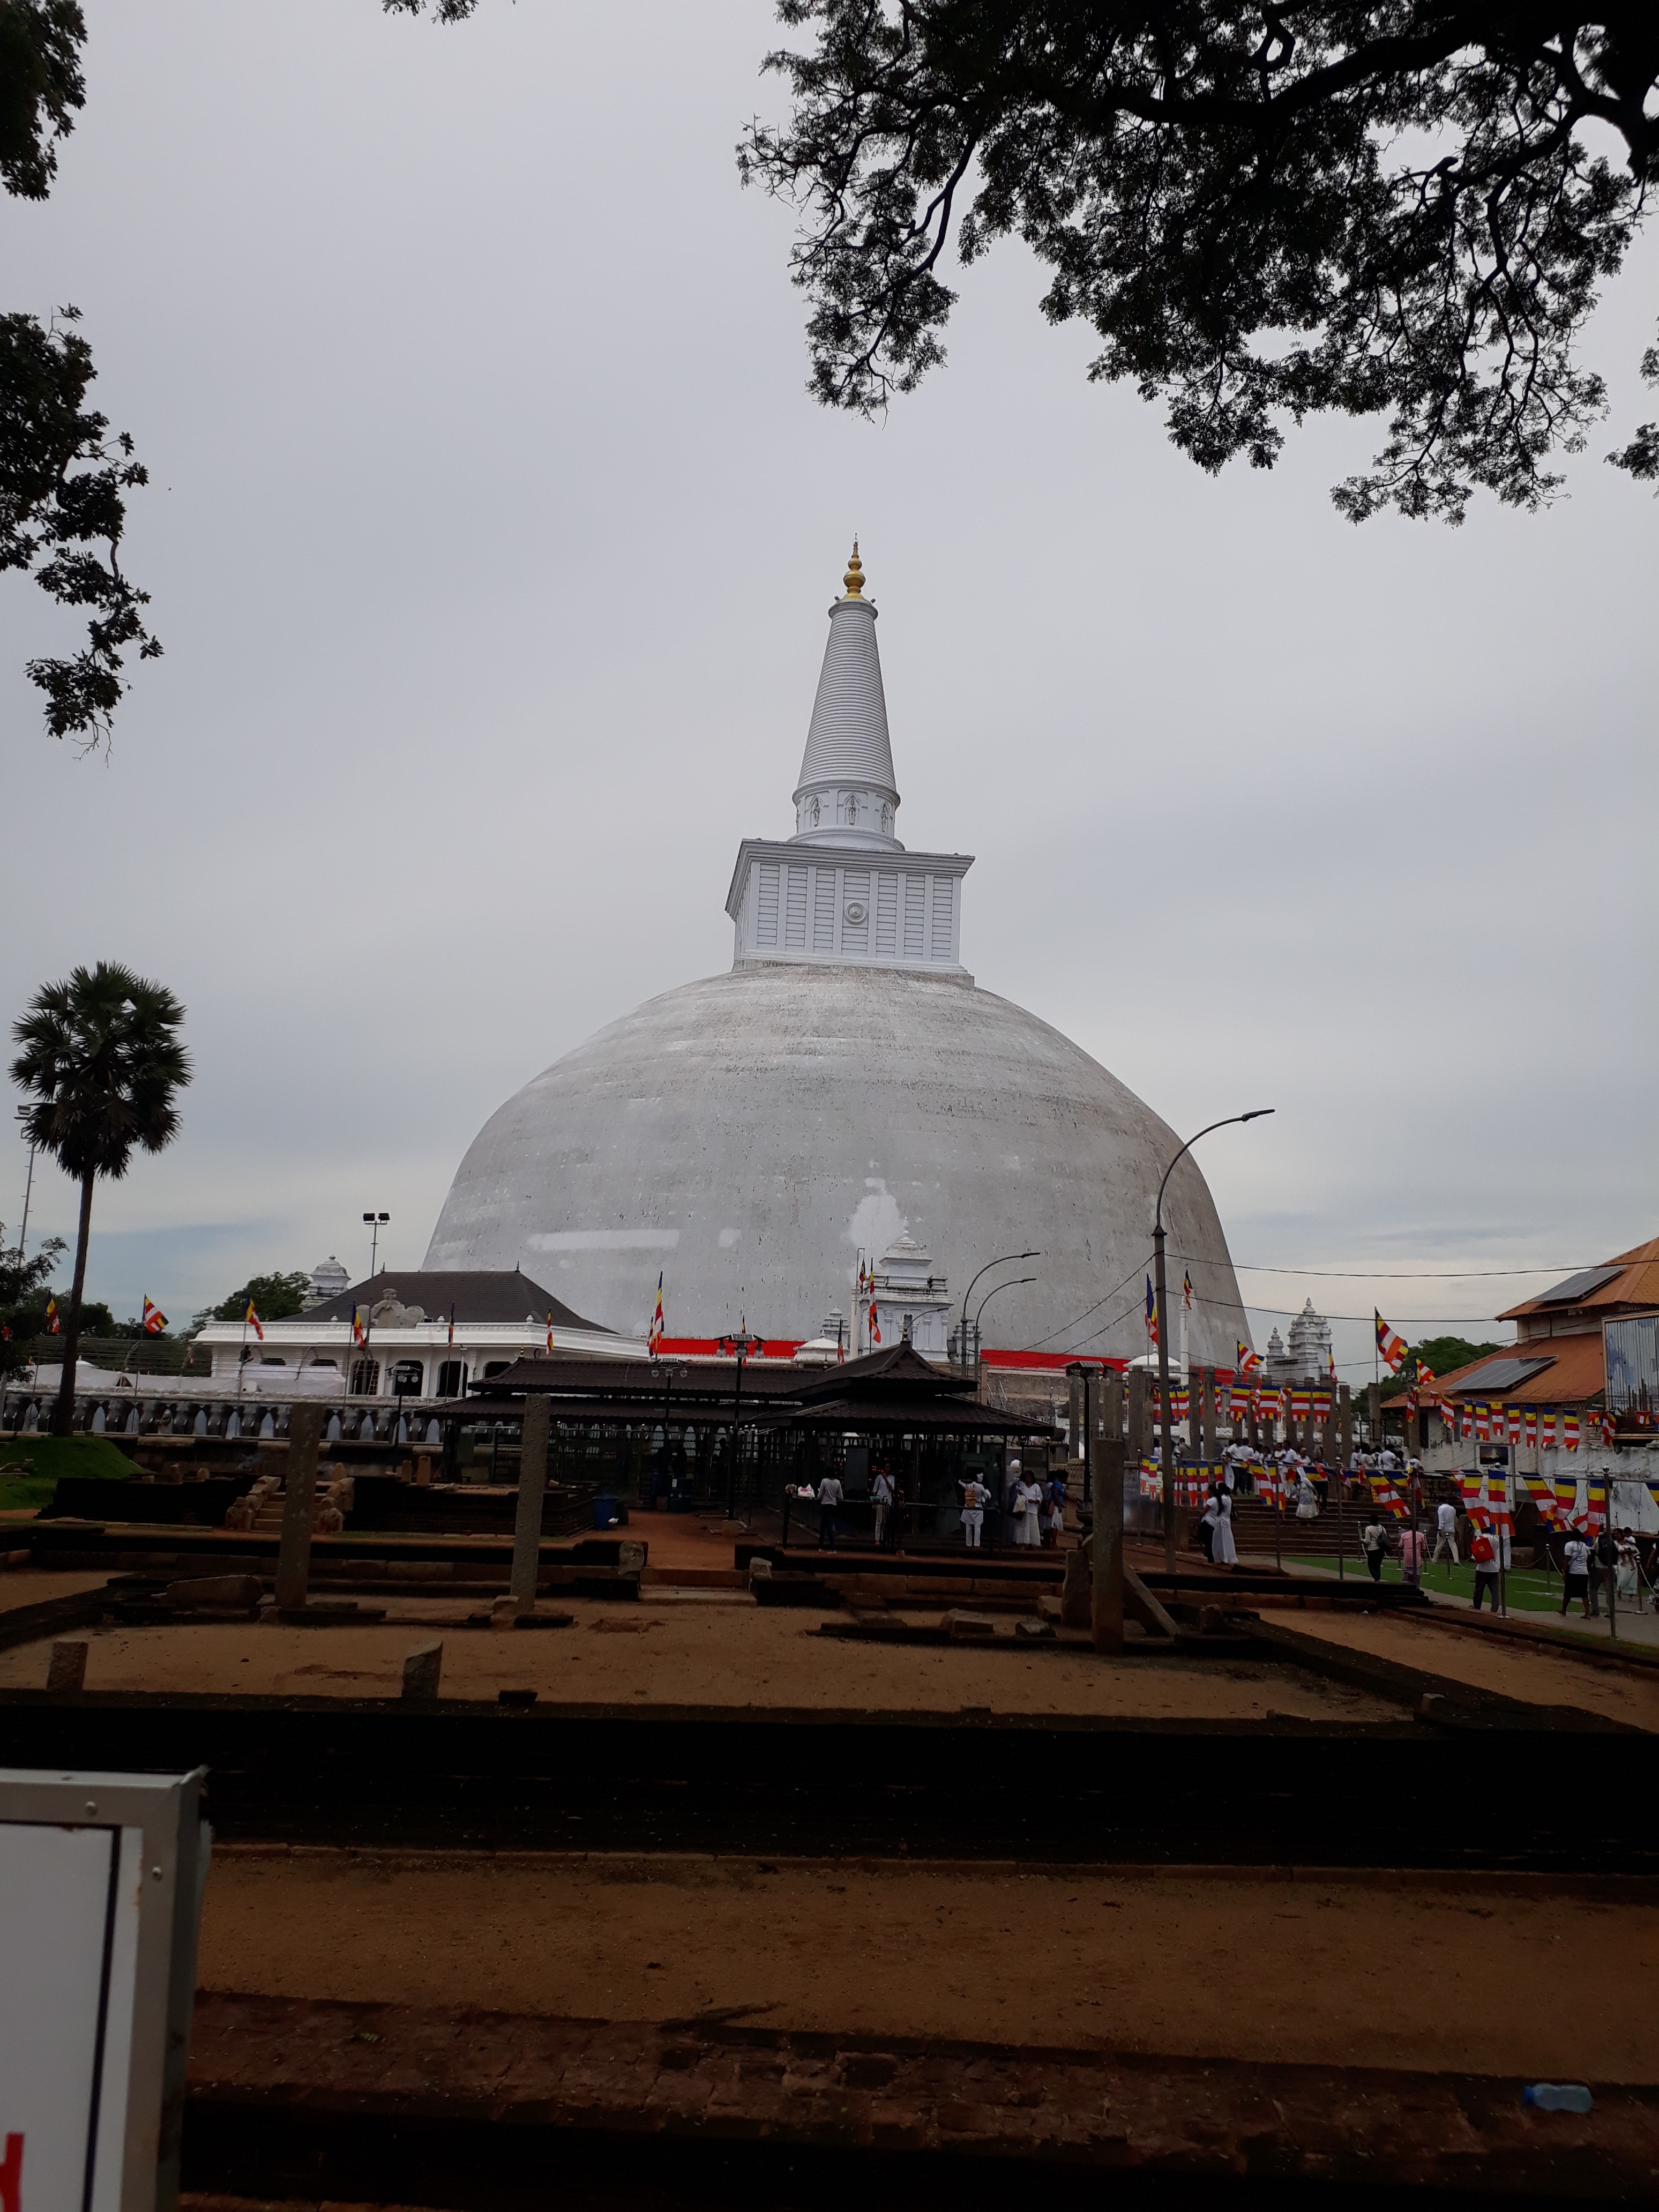
natural, dome, stupa, place of worship, building, architecture, temple, sky, tree, tourism, historic site, hindu temple, shrine